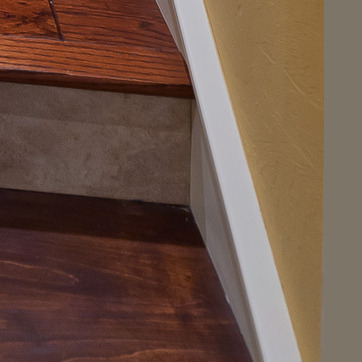
Material: tile